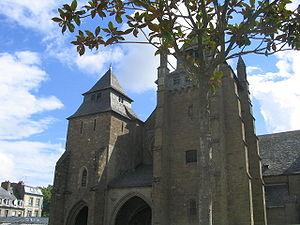
cathédrale de saint-brieuc
Le sentier de grande randonnée 34 est un sentier littoral qui part du Mont-Saint-Michel pour se terminer à Saint-Nazaire. Il longe quasiment l'intégralité de la côte de la région Bretagne à partir du Mont Saint-Michel et, au-delà de la limite entre le Morbihan et la Loire-Atlantique, va jusqu'à l'embouchure de la Loire. Il s'étend sur 1 700 km.
Le 10 octobre 1907 est le 283ᵉ jour de l'année 1907 du calendrier grégorien. Il s'agit d'un jeudi.
Le combat de Saint-Brieuc se déroula lors de la chouannerie. Le 26 octobre 1799, les Chouans réussissent un raid au cœur de Saint-Brieuc afin de délivrer plusieurs des leurs camarades retenus prisonniers.